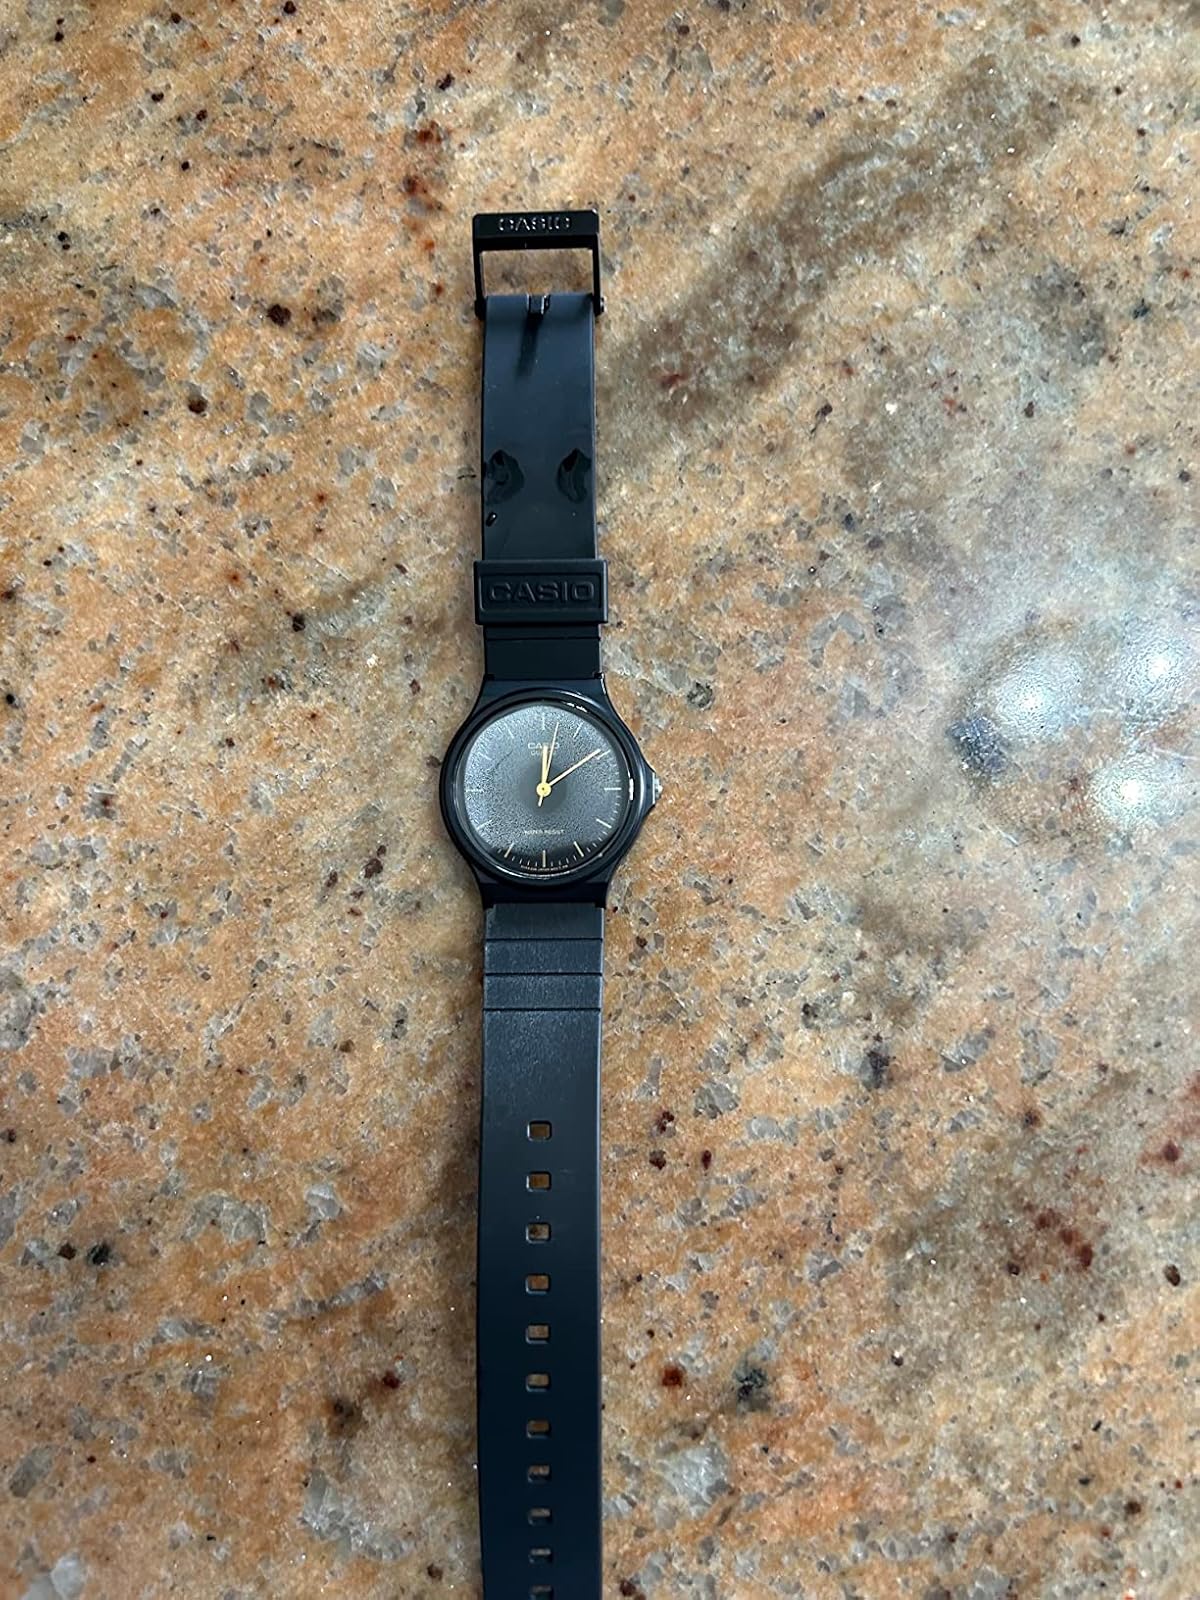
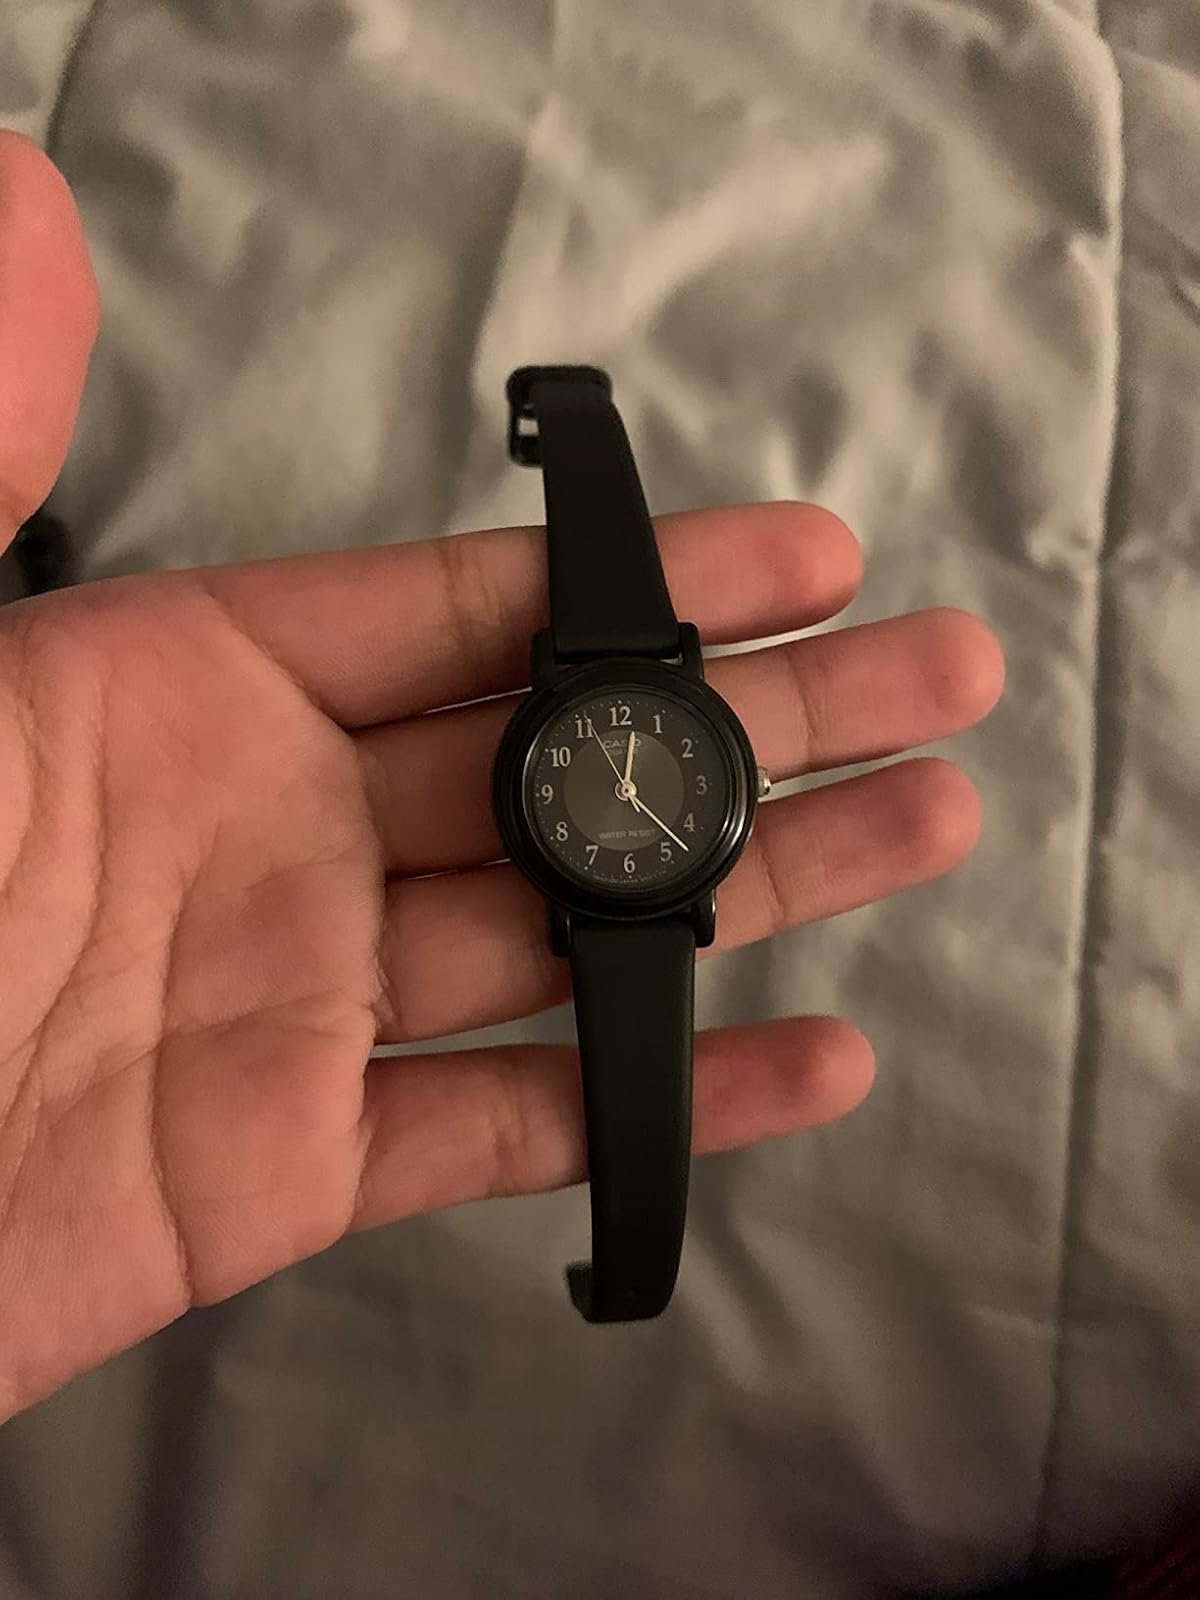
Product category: accessories_watch
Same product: no